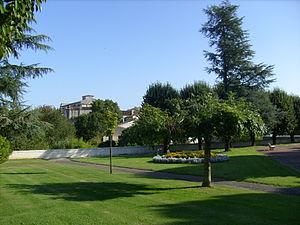
Jardin public de Saint-Porchaire
Saint-Porchaire est une commune du sud-ouest de la France, située dans le département de la Charente-Maritime. Ses habitants sont appelés les Saint-Porcherois et les Saint-Porcheroises.